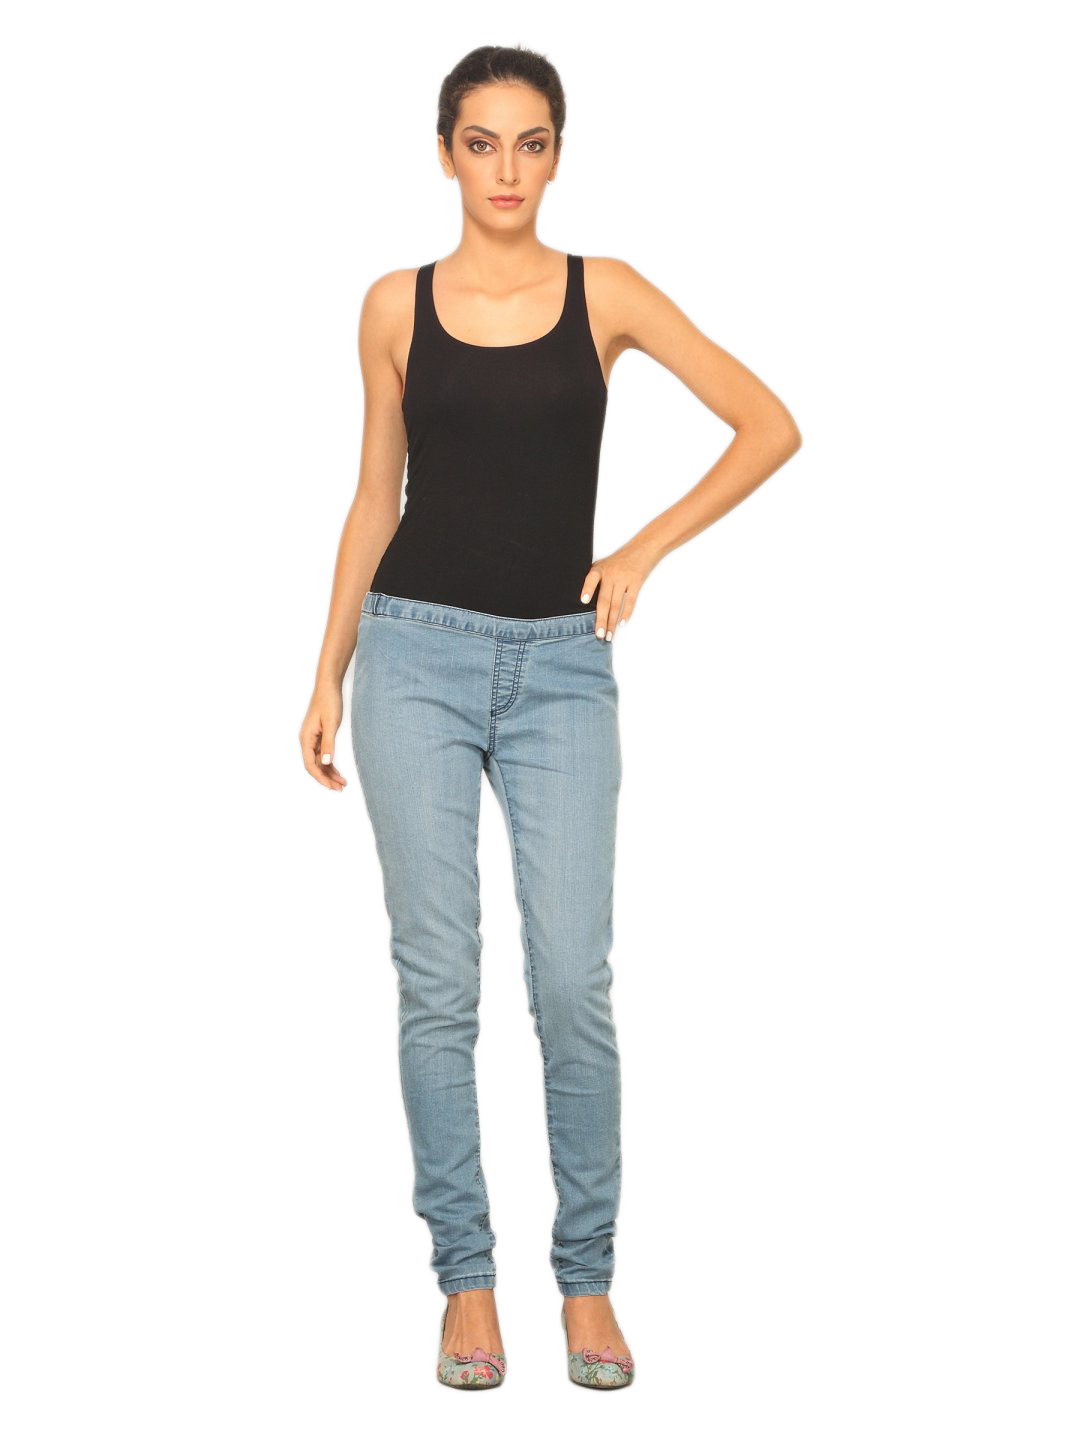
Jealous 21 Women's Blue Jegging
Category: Apparel / Bottomwear / Jeans
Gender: Women
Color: Blue
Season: Summer 2011
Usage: Casual